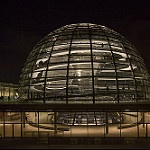
Scene: Outdoor